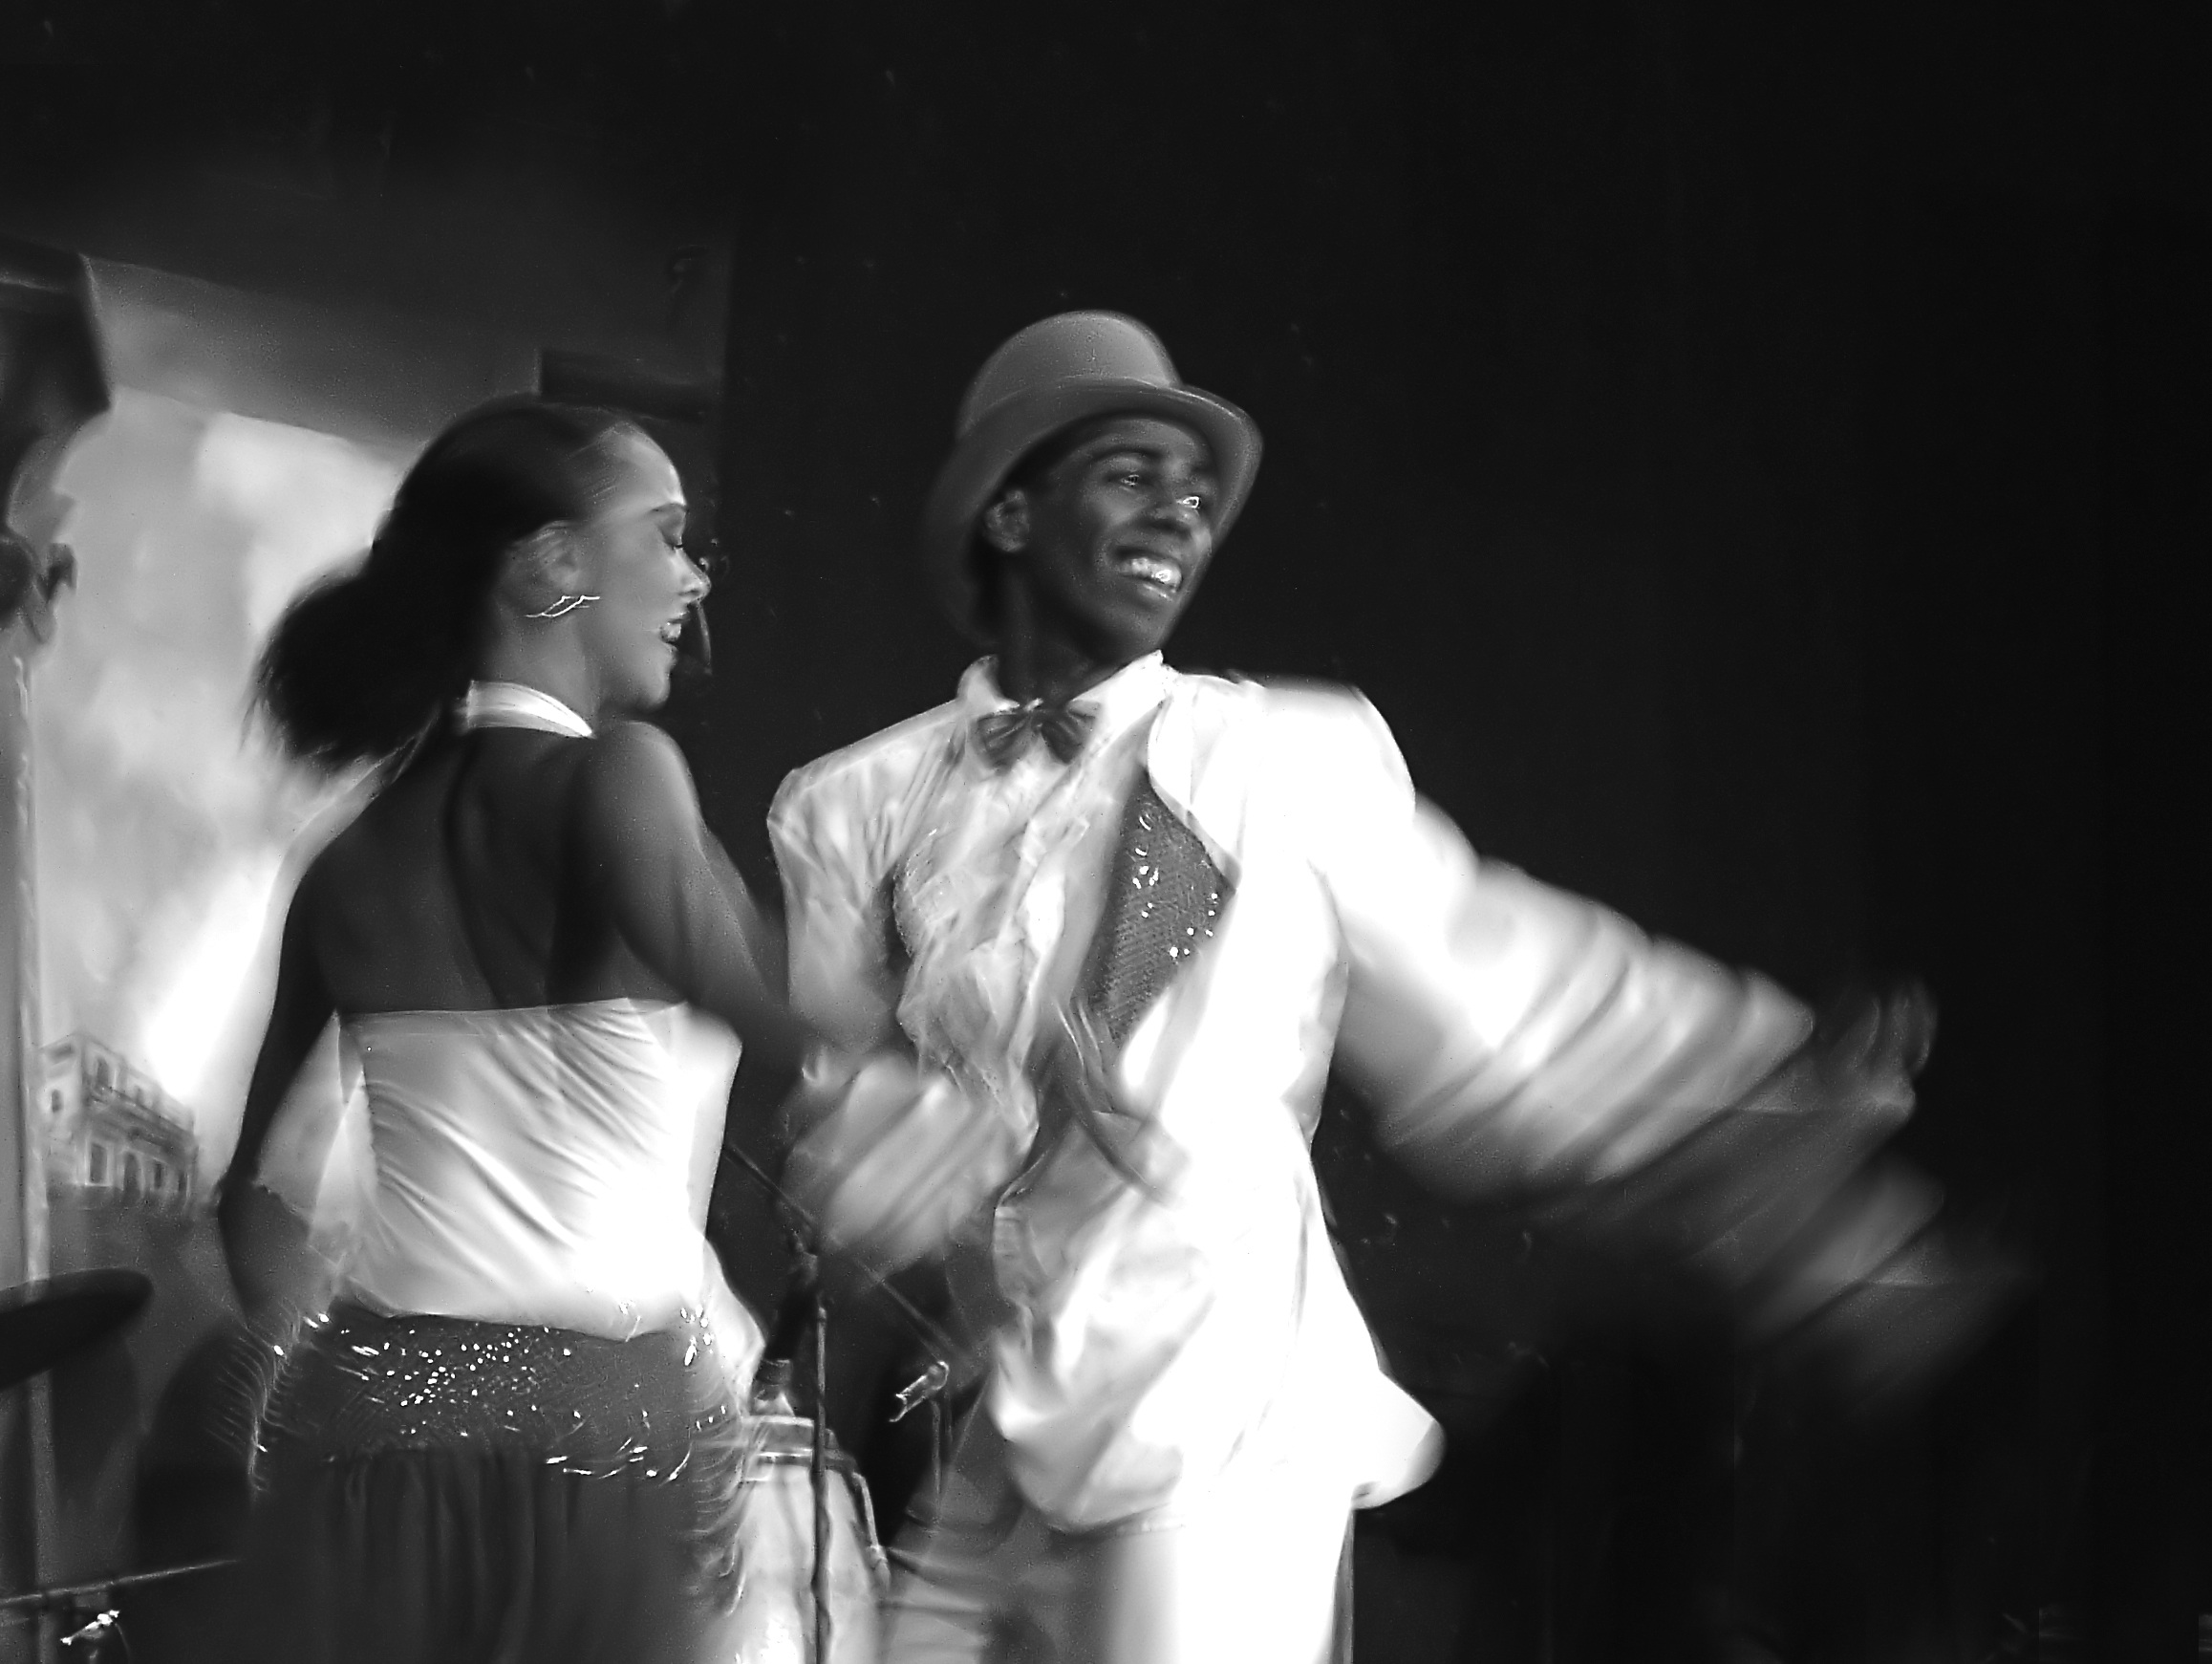
black and white, white, photography, dance, black, monochrome, dancer, performance art, stage, performance, photograph, dancing, entertainment, performing arts, monochrome photography, danza folklorica, film noir, musical theatre